Leva-me aos Fados

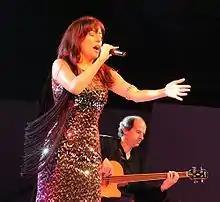
Ana Moura in Warszawa, Poland in September 2009

The album was released during the month of October 2009 by Farol in most European countries. In July 2009 on Ana Moura's Official Site was announced: "Still no release date announced, Ana Moura is preparing a new album to be released this year. Ana Moura in the shows has followed essentially the alignment of her latest album, "Para Além da Saudade".